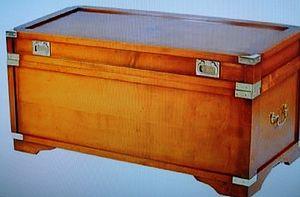
Malle dite de ""Marine"", boutique Mistral production"
Un meuble marine ou meuble de marine est un meuble dont la facture est inspirée des meubles et accessoires destinés à être embarqués sur les navires et qui a été fabriqué à partir des mêmes matériaux et de la même façon. Contrairement à ce que le mot « marine » indique, les meubles sont plus souvent destinés à rester à terre et ceux qui sont embarqués possèdent sur la face arrière un système de fixation au navire, sauf pour les petits meubles comme les malles) ou les caisses destinées au transport maritime des plantes.